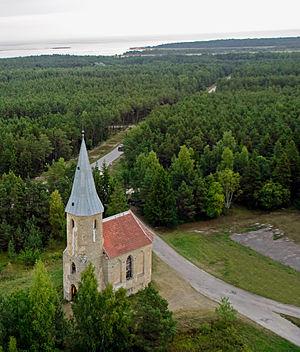
Cet article donne une liste d'églises en Estonie.